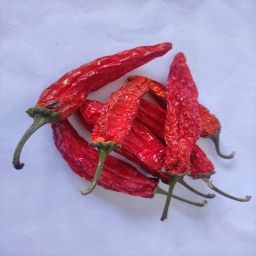
Crop: New Mexico Green Chile
Quality: Dried